Lenticular printing

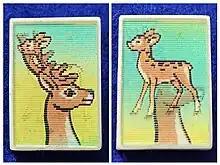
Lenticular print showing double images and ghosting

Double images are usually caused by an exaggeration of the 3D effect from some angles of view, or an insufficient number of frames. Poor design can lead to doubling, small jumps, or a fuzzy image, especially on objects in relief or in depth. For some visuals, where the foreground and background are fuzzy or shaded, this exaggeration can prove to be an advantage. In most cases, the detail and precision required do not allow this.